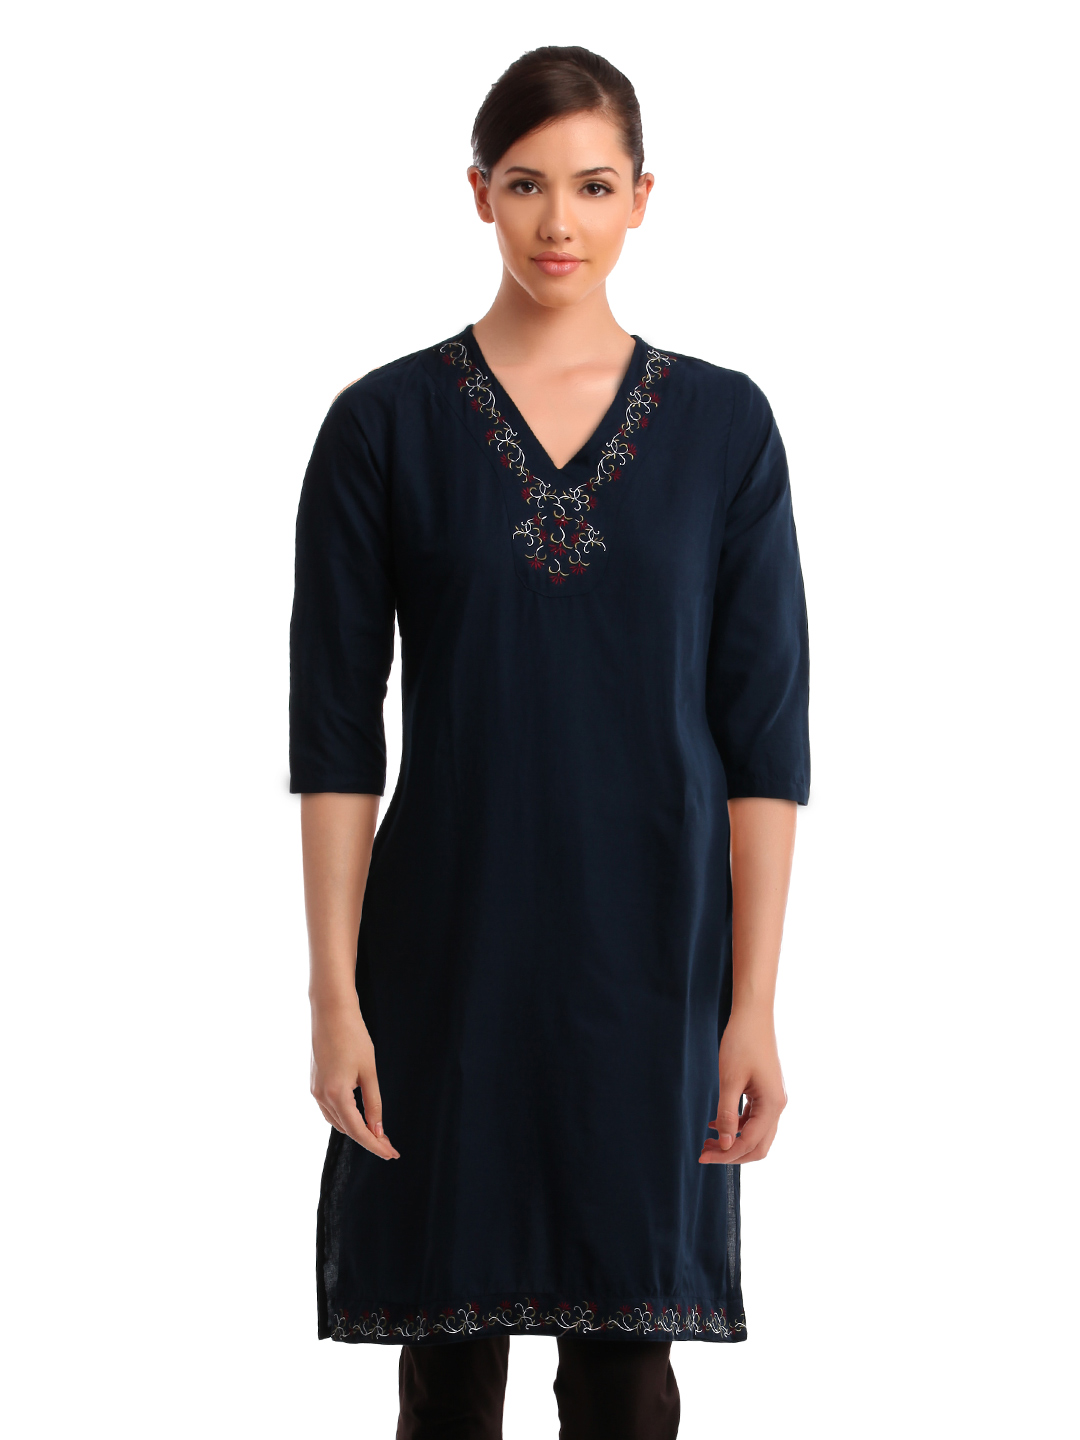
Folklore Women Navy Blue Kurta
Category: Apparel / Topwear / Kurtas
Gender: Women
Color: Navy Blue
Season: Summer 2012
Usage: Ethnic